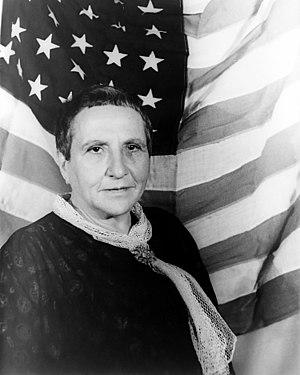
Les poètes de cette liste sont nés aux États-Unis, ou ont publié la majeure partie de leurs œuvres lorsqu'ils vivaient aux États-Unis.
Le Bugey, société scientifique, historique et littéraire est une société savante créée à Belley en 1908 par le comte Marc de Seyssel-Cressieu et le chanoine Joseph Tournier.
L'histoire des LGBT aux États-Unis est jusqu'au XXᵉ siècle l'histoire de personnes qui ne peuvent souvent suivre leur orientation sexuelle qu'en cachette, en raison de menaces de poursuites judiciaires, de mépris social et de discrimination. En raison de ce caractère caché, pour lequel se fixe en anglais l'expression in the closet, « dans le placard », la recherche historique est confrontée à un manque de sources très important. Jusqu'à la seconde moitié du XXᵉ siècle, la vie des femmes homosexuelles est tout particulièrement mal documentée. À côté de cela, il existe des niches sous-culturelles, dans lesquelles les homosexuels peuvent tout à fait mener leur propre mode de vie, et ceci, avec des témoignages, dès le début du XXᵉ siècle. Comme dans beaucoup d'autres pays, l'appréhension culturelle de l'homosexualité change au cours de l'histoire de « péché », puis « crime », « maladie » jusqu'à « donnée naturelle ».
Gertrude Stein, née le 3 février 1874 à Allegheny West en Pennsylvanie et morte le 27 juillet 1946 à l'hôpital américain de Neuilly-sur-Seine près de Paris, est une poétesse, écrivaine, dramaturge et féministe américaine. Elle passa la majeure partie de sa vie en France et fut un catalyseur dans le développement de la littérature et de l'art moderne. Par sa collection personnelle et par ses livres, elle contribua à la diffusion du cubisme et plus particulièrement de l'œuvre de Picasso, de Matisse et de Cézanne.